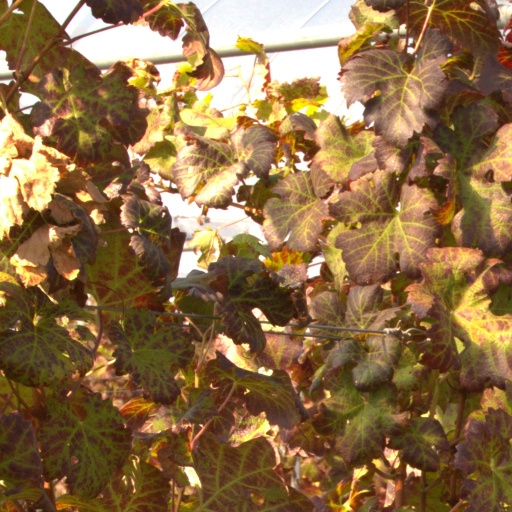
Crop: grape